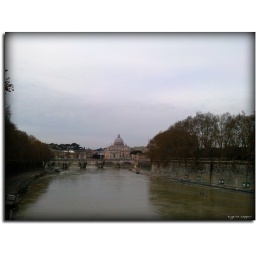
After Tevere river in flood by my mobile phone